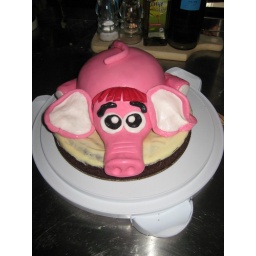
I put the elephant on top of a large chocolate cake covered in white chocolate.